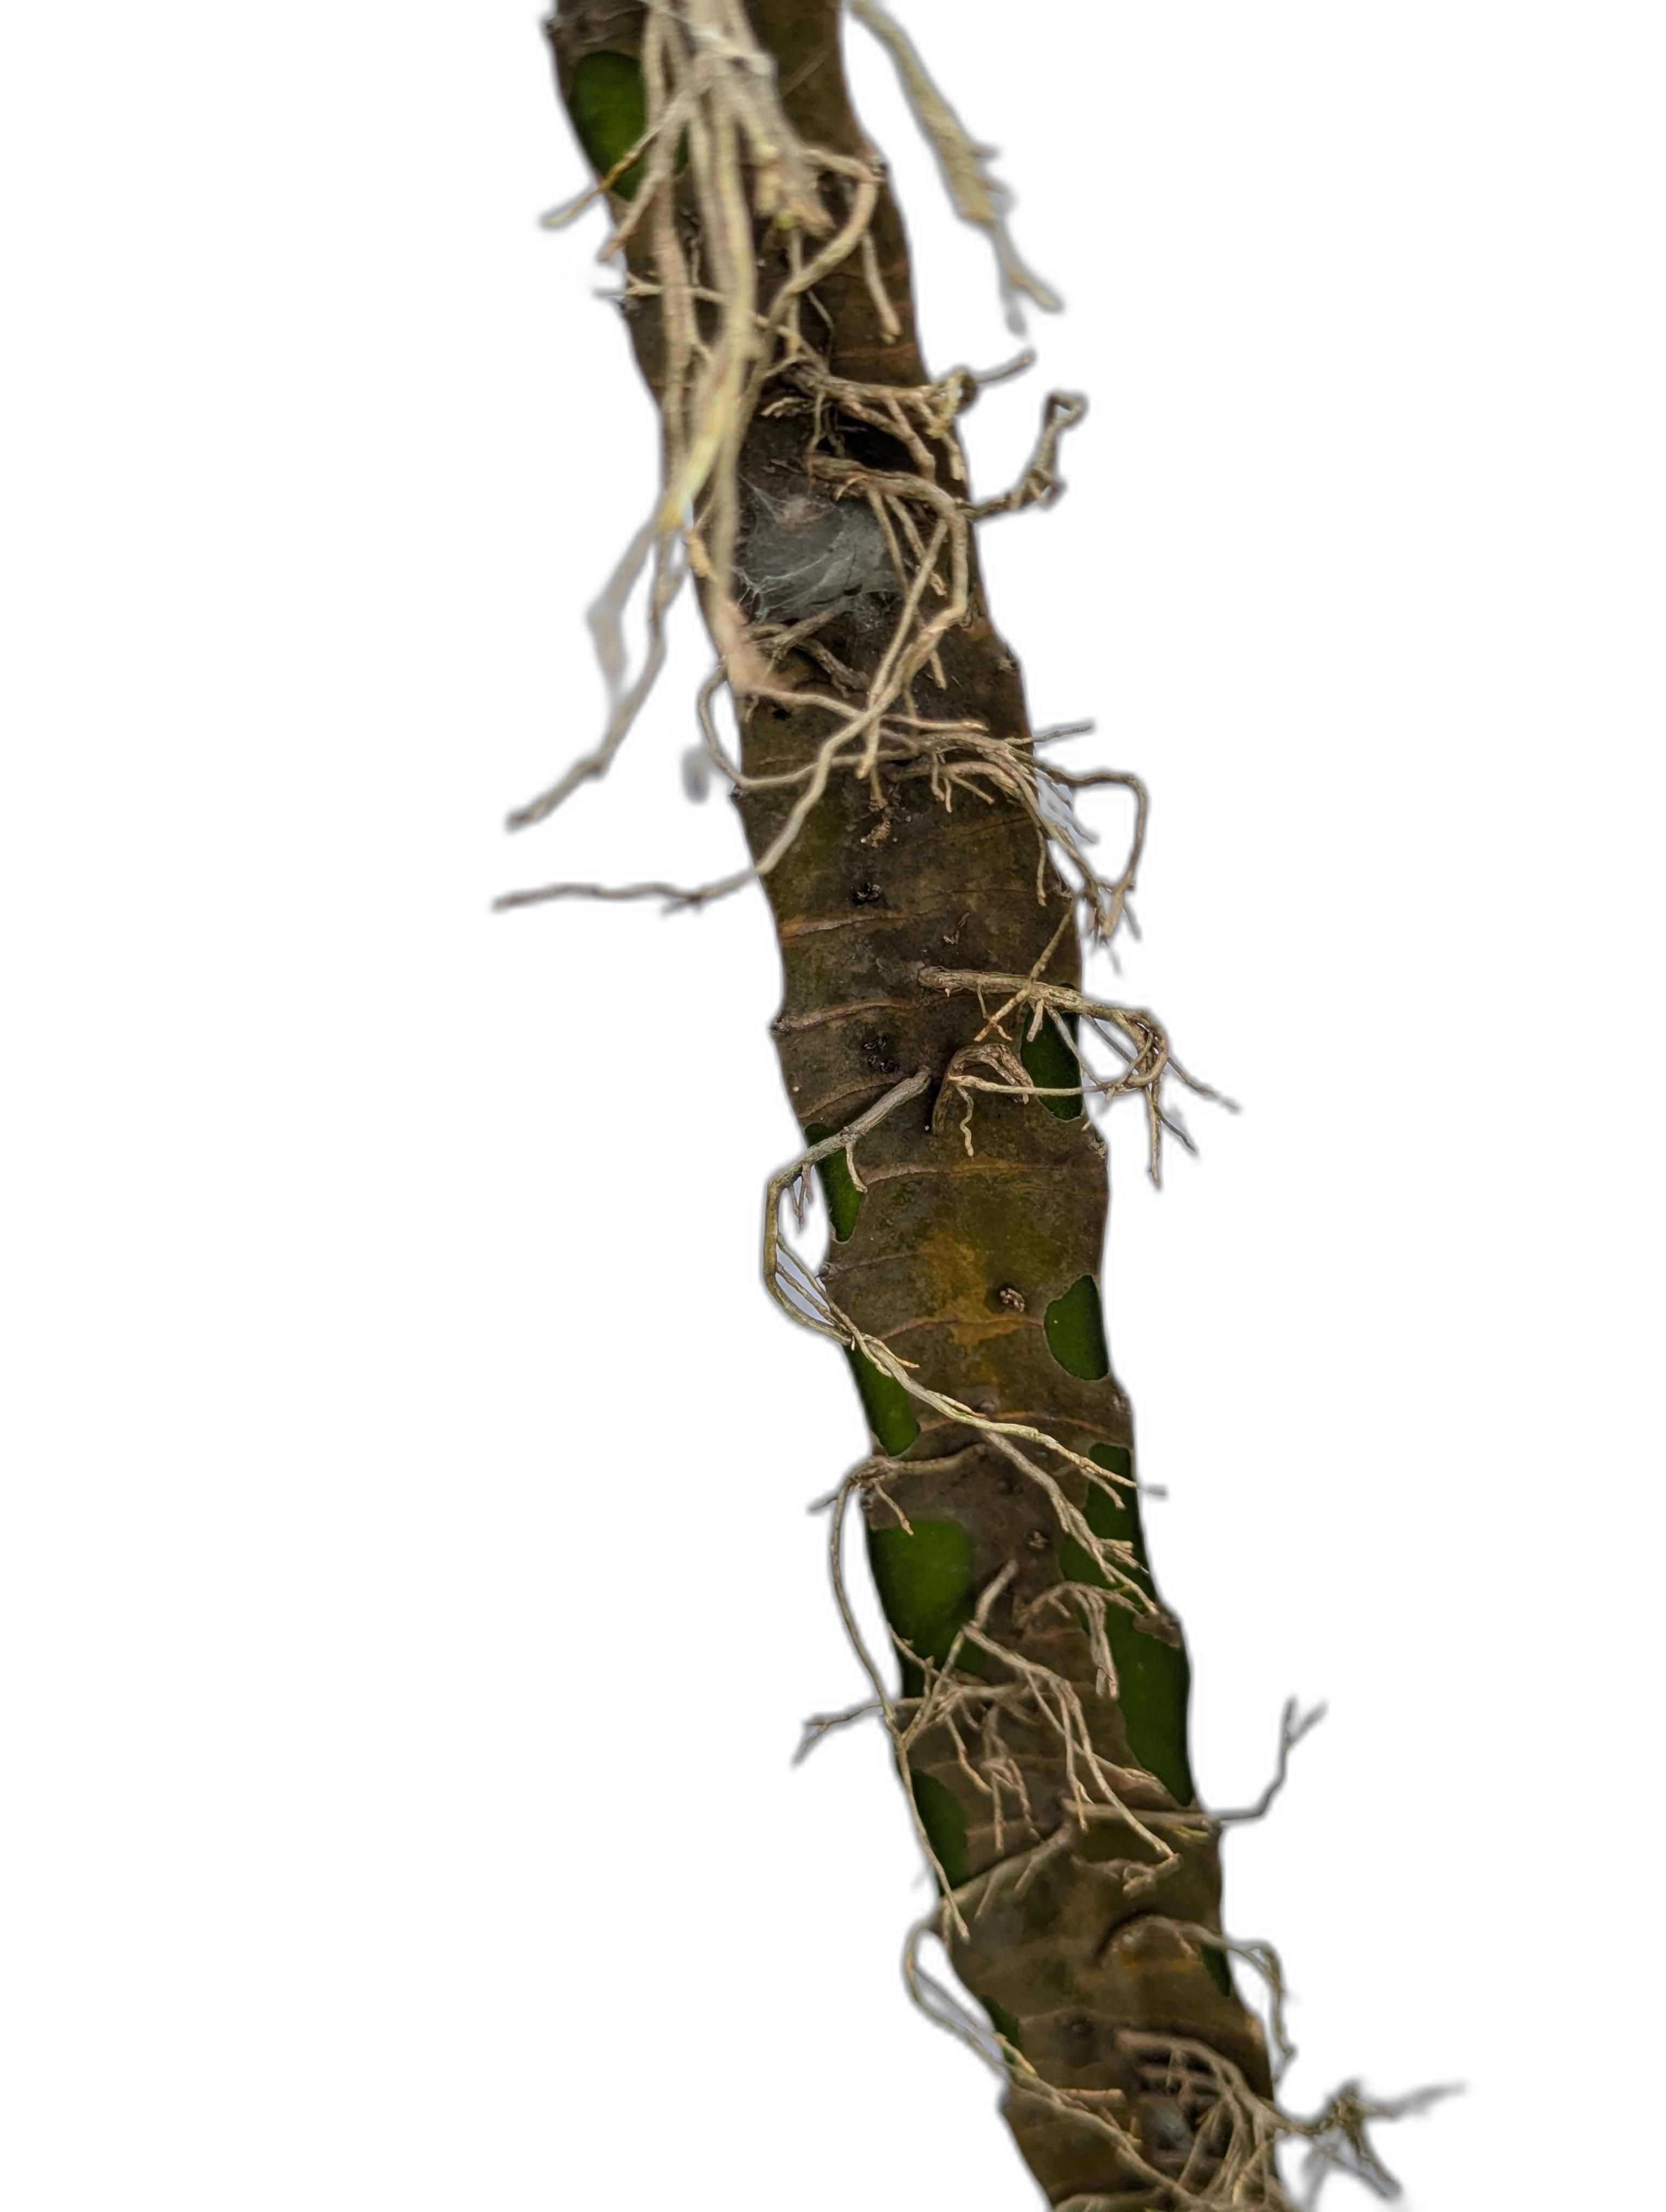
Label: Bad leaf